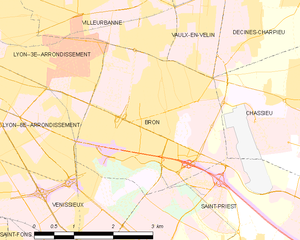
Carte des communes françaises